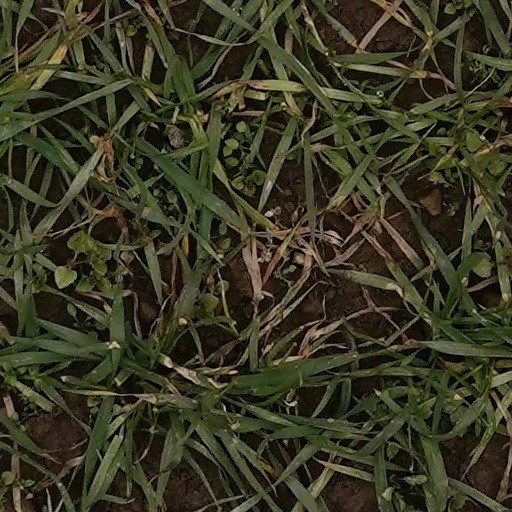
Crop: wheat